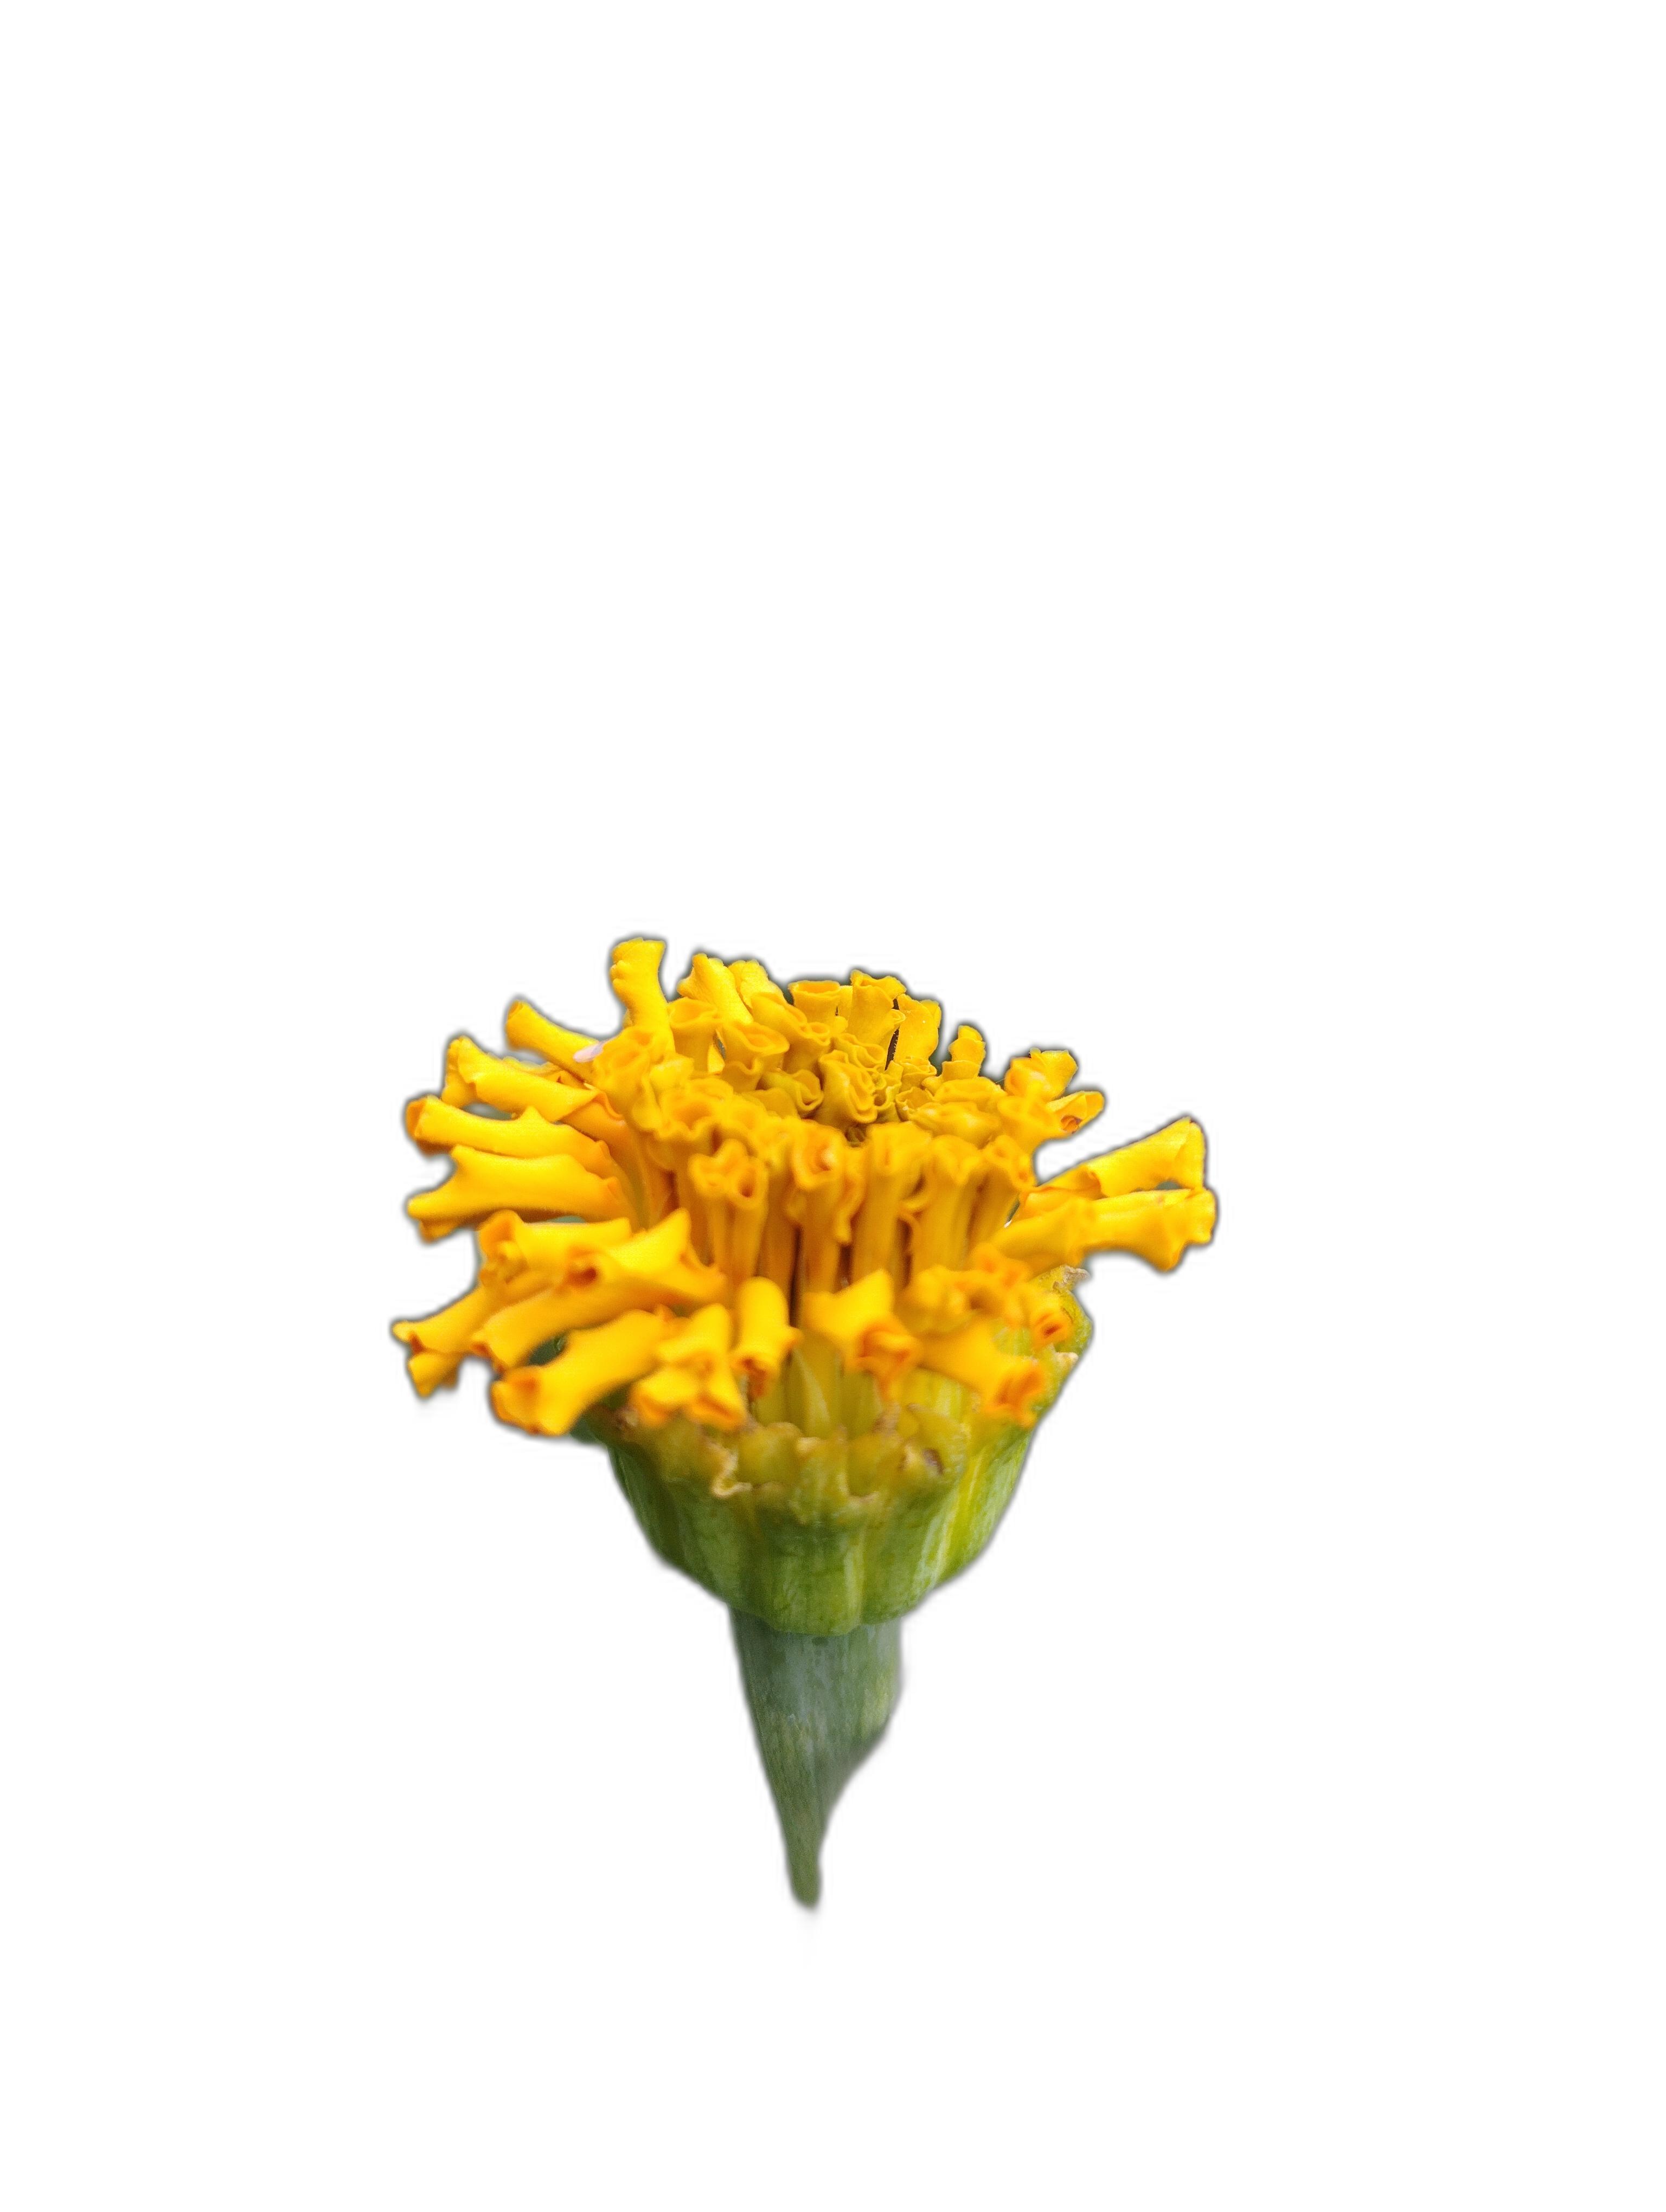
Label: Marigold